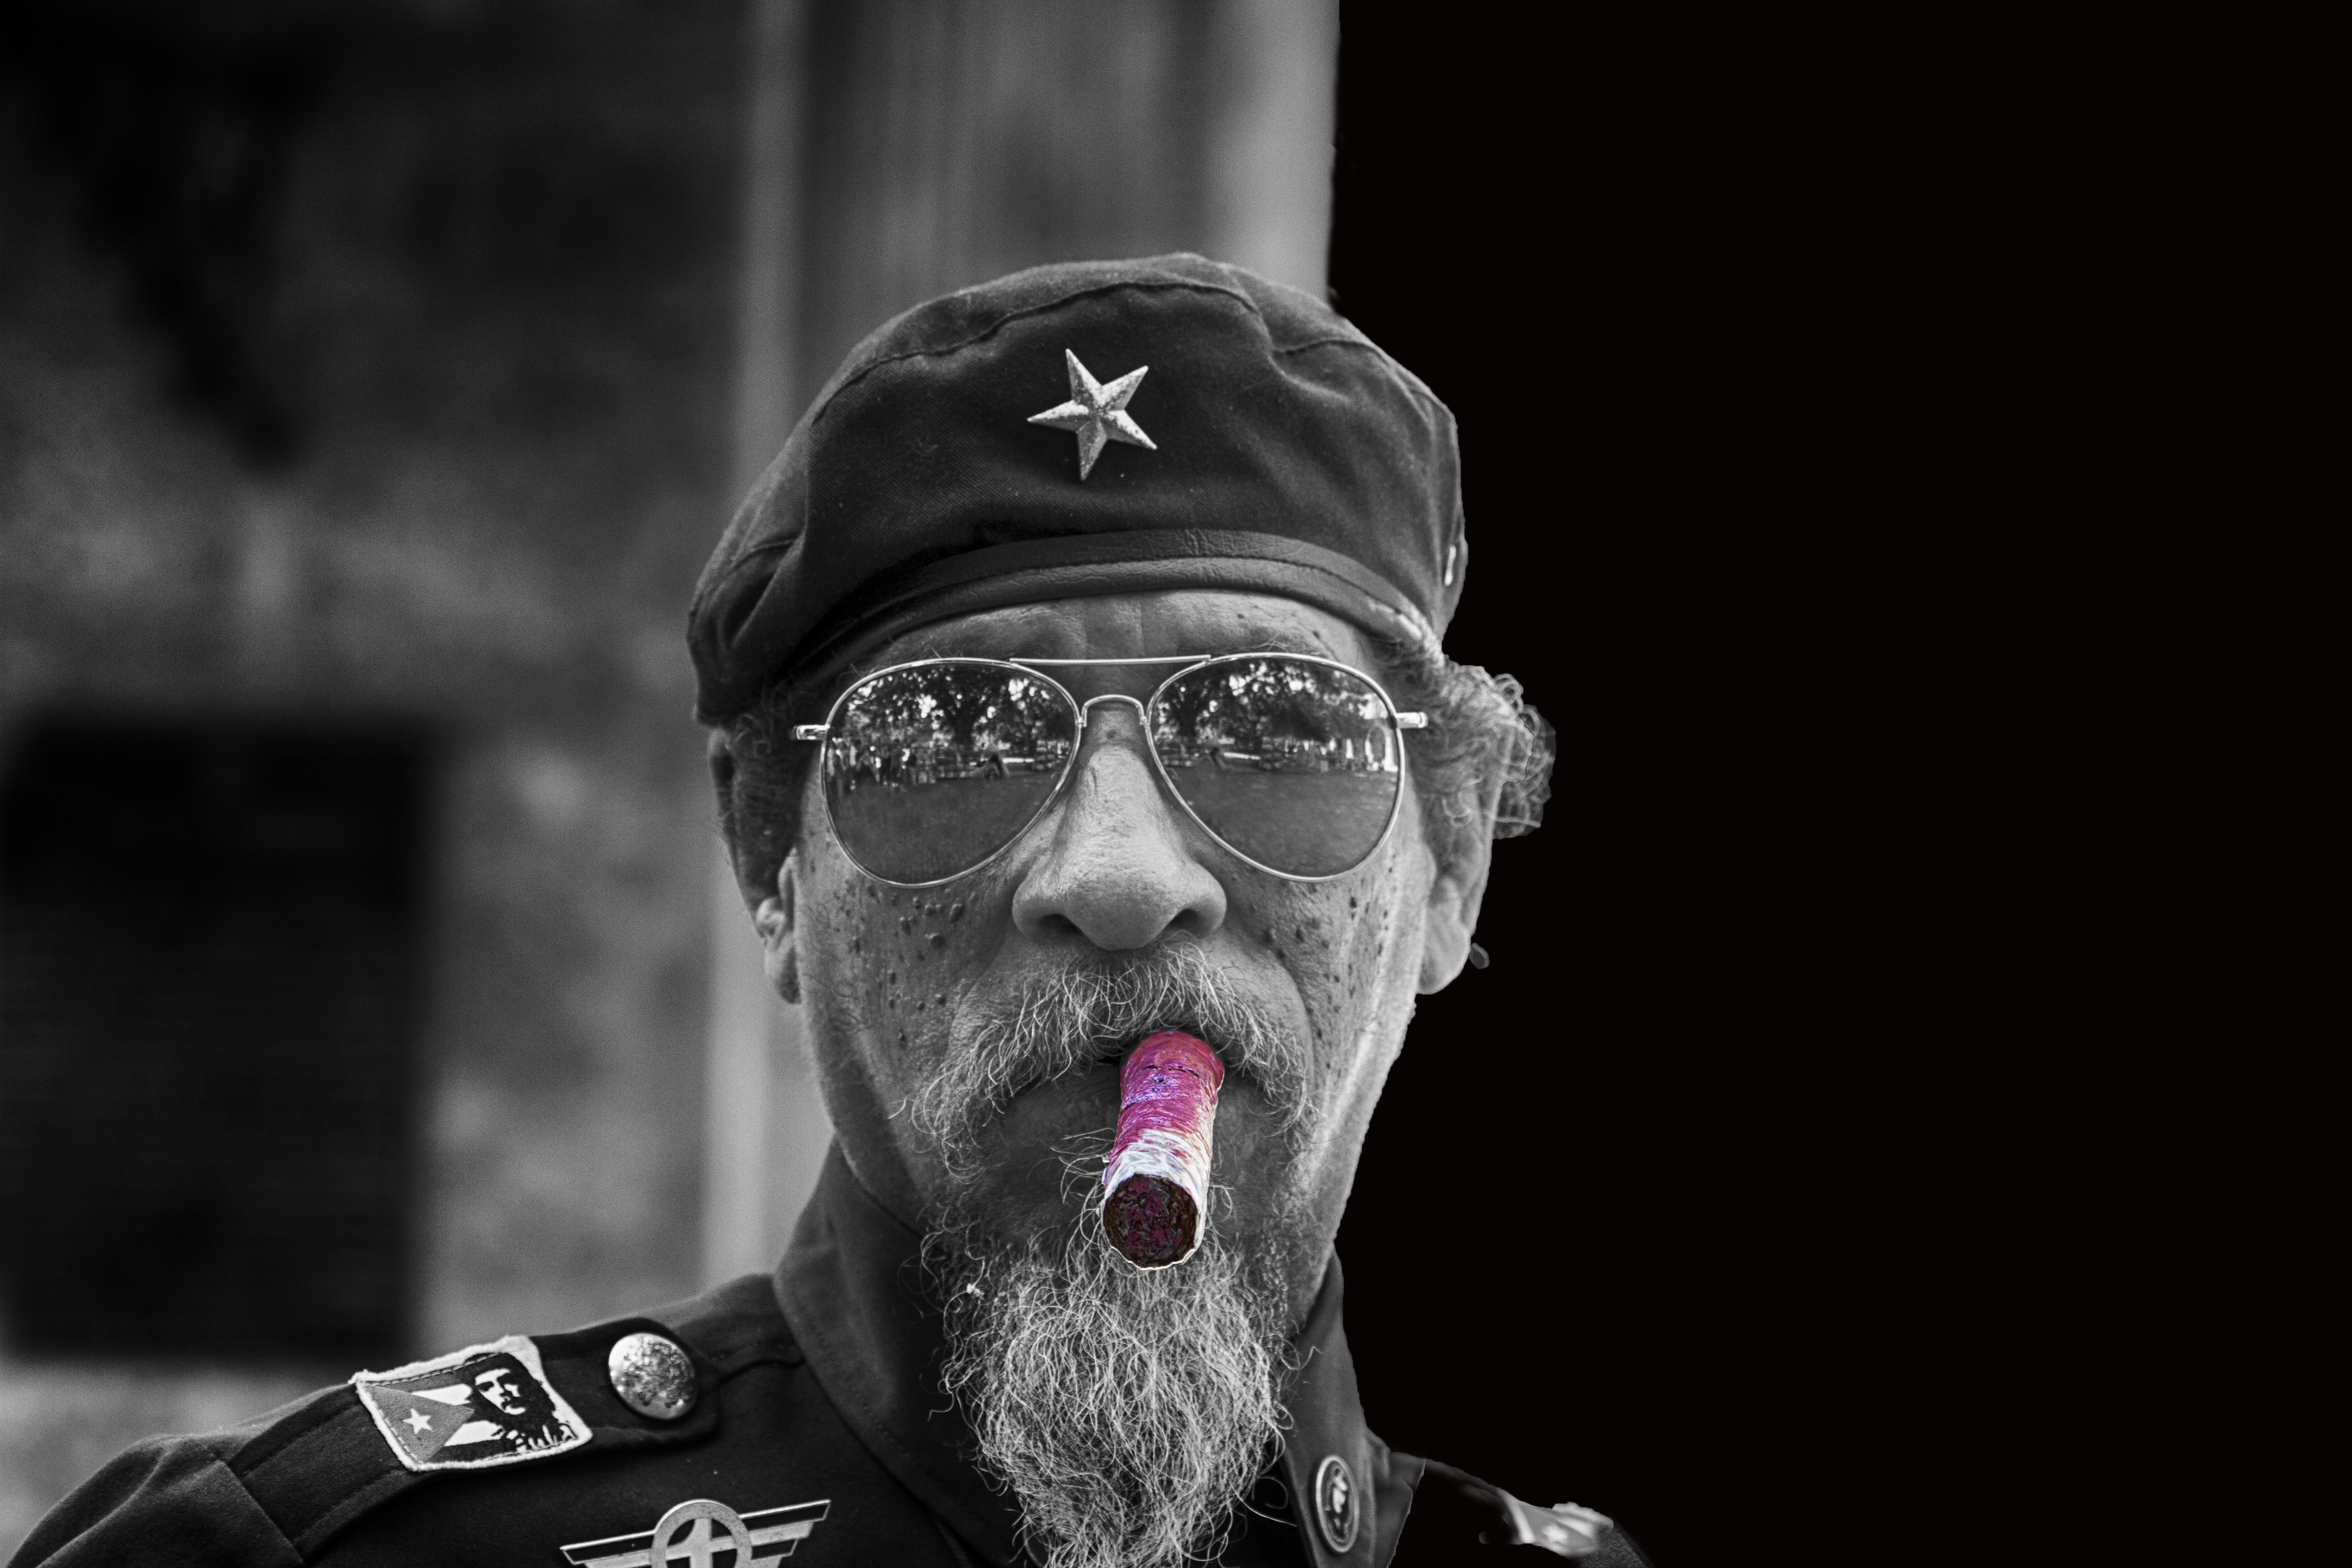
man, black and white, photography, star, portrait, darkness, black, monochrome, cuba, glasses, cap, head, original, cigar, havana, monochrome photography, facial hair